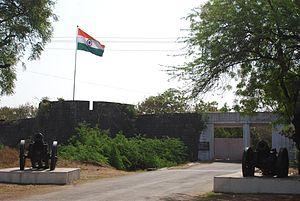
Ahmadnagar est une ville de l'État du Maharashtra en Inde.